Chickasaw National Recreation Area

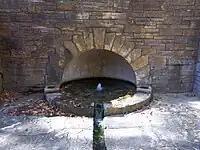
CCC stone work at Hillside Spring.

When the Choctaw and Chickasaw tribes were forced to move from their former lands in the southeastern United States, they found an area within the new Chickasaw nation that contained a number of natural fresh and mineral springs that they believed had healing powers. Fearing that developers would turn the springs into a private resort, as had happened earlier at Hot Springs, Arkansas, the Chickasaw sold a 640-acre parcel to the U. S. Government, which named it the Sulphur Springs Reservation in 1902.